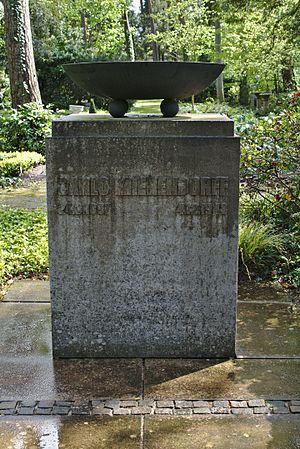
Carlo Mierendorff, en réalité Carl Mierendorff, était un homme politique allemand, un sociologue et un écrivain.